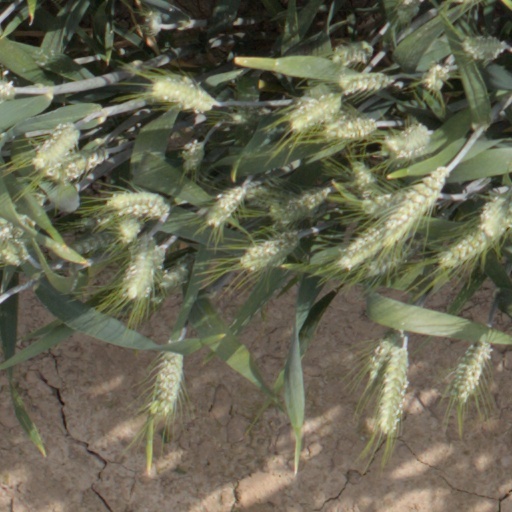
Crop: wheat